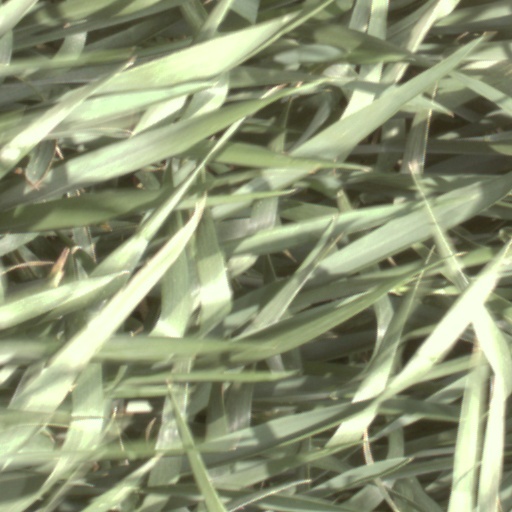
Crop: wheat